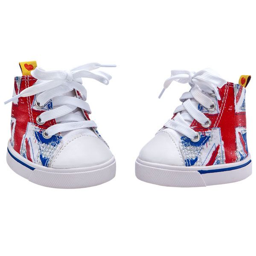
if only i could own a pair of shoes like this ! d: